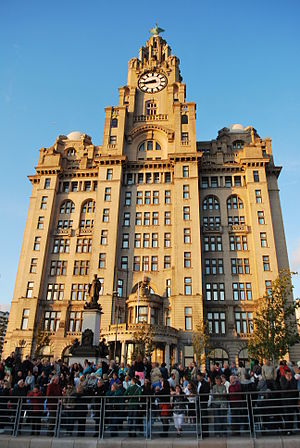
Royal Liver Building
Royal Liver Building
Royal Liver Building er en Grade I listed building i Liverpool i England. Den er beliggende ved Pier Head, og er sammen med nabobygningen Cunard Building samt Port of Liverpool Building én af Liverpools Tre Gratier, der står langs byens havnefront. Det udgør også en del af Liverpools UNESCO-udpegede verdensarv Maritime Mercantile City.